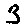
Label: 3